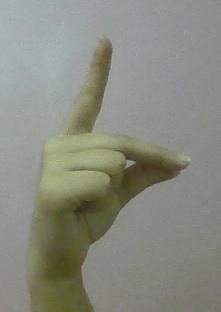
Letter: ta